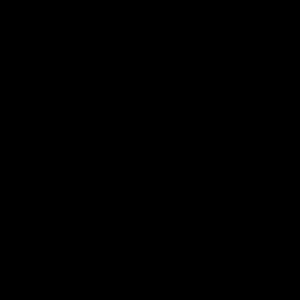
Le pacifisme chrétien est un courant de pensée et d'action à l'intérieur du christianisme. Il désigne, a minima, le refus de la participation à la mise à mort d'un être humain à la guerre pour motif de conscience, et plus largement, le refus d'utiliser des moyens violents pour se défendre, parvenir à ses fins ou opposer une résistance.